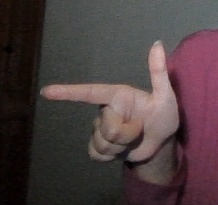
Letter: yaa